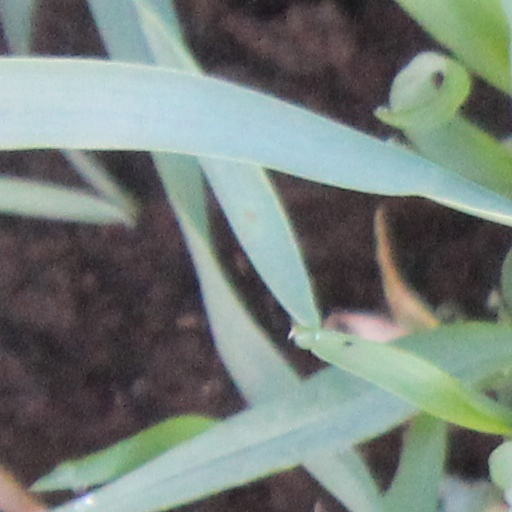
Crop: wheat